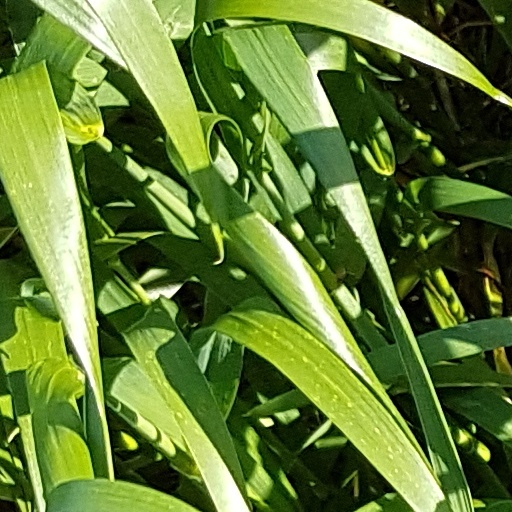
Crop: wheat